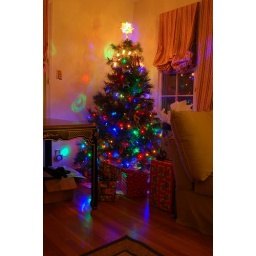
First Christmas tree in the new house, my recently deceased grandmother's old plastic tree given new life.